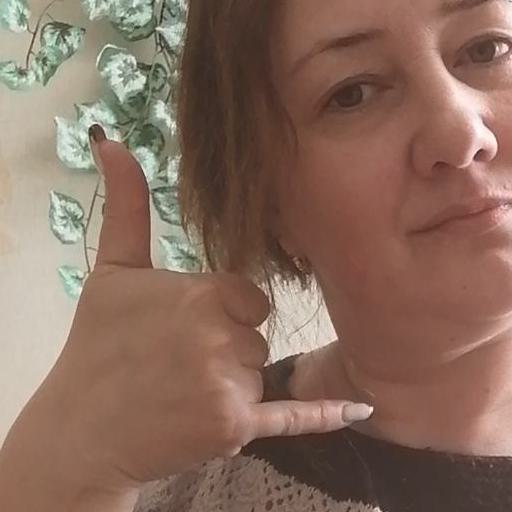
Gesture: call